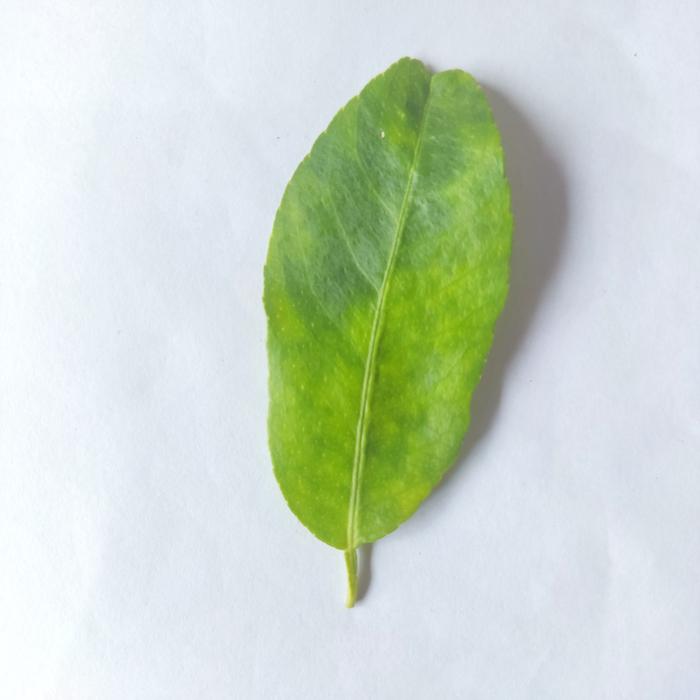
Crop: Lemon
Leaf condition: Citrus